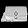
Label: Bag